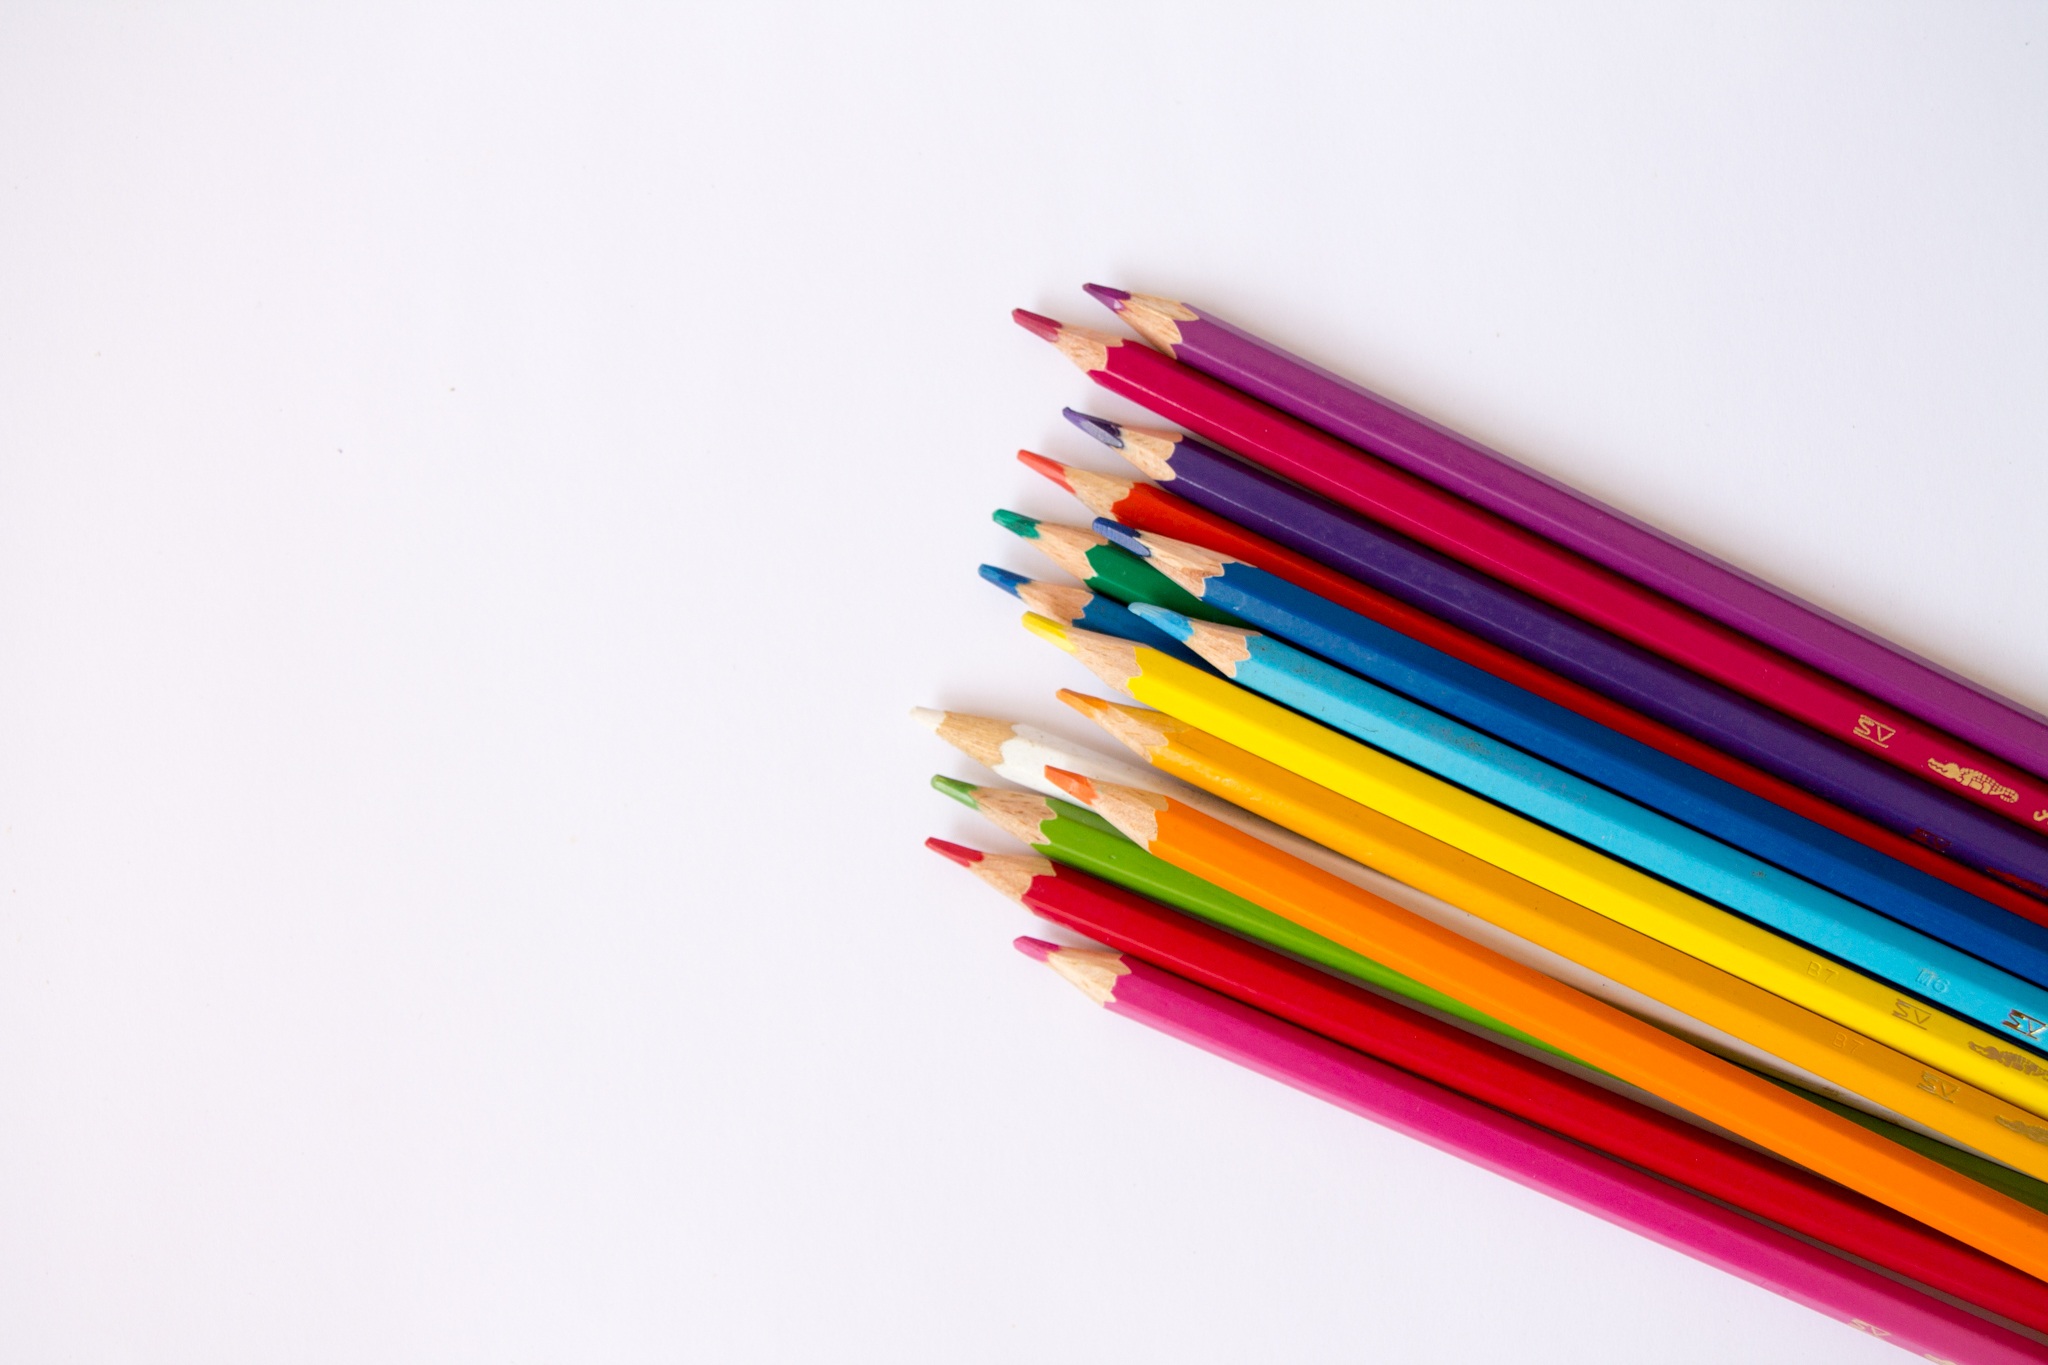
hand, pencil, creative, white, decoration, orange, line, green, red, color, blue, colorful, yellow, design, style, color pencil